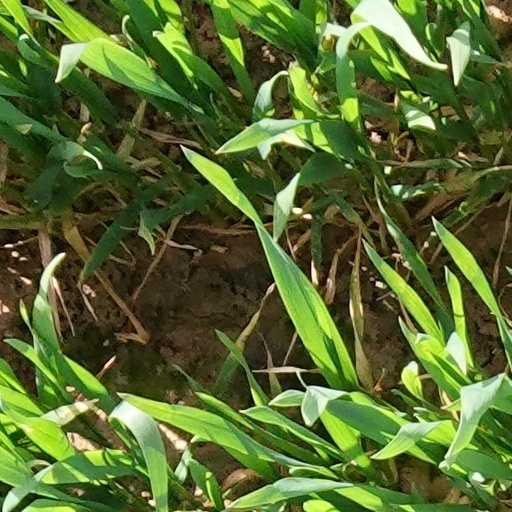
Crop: wheat